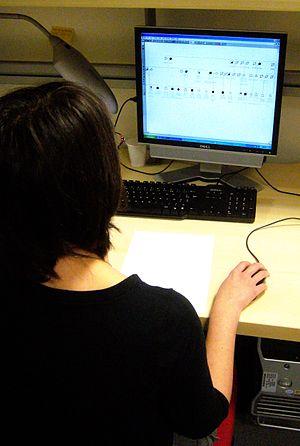
Une généticienne effectuant une analyse de pédigree. Русский: Генетик работает с родословной.
La génétique médicale est la spécialité médicale qui étudie l'hérédité chez les individus et les causes génétiques des maladies.